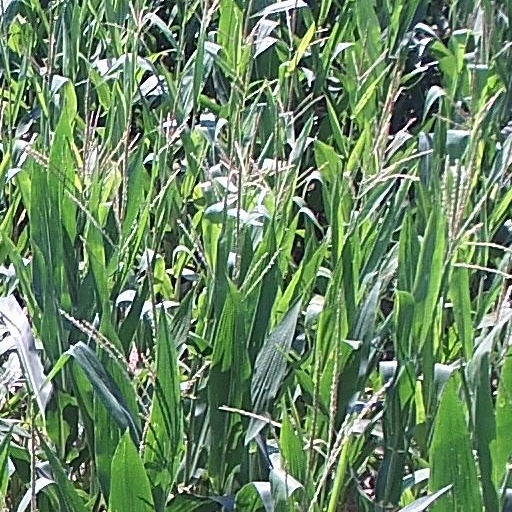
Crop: maize; corn